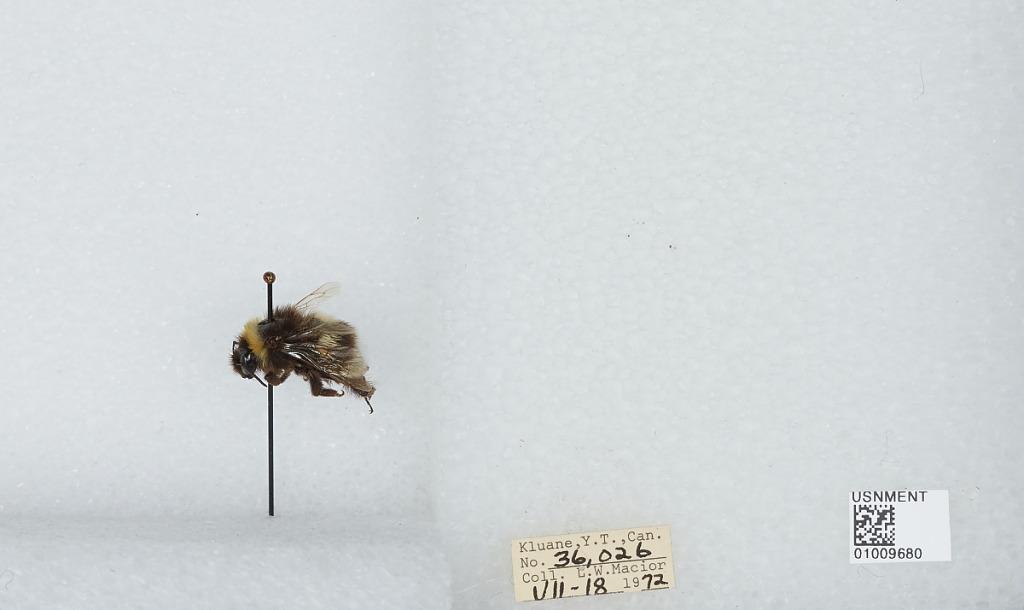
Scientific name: Bombus (Bombus) lucorum (Linnaeus)
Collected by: L. Macior
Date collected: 1972-7-18
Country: Canada
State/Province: Yukon Territory
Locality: Kluane
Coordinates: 60.75, -139.5